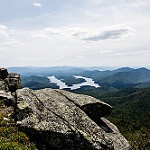
Scene: Outdoor